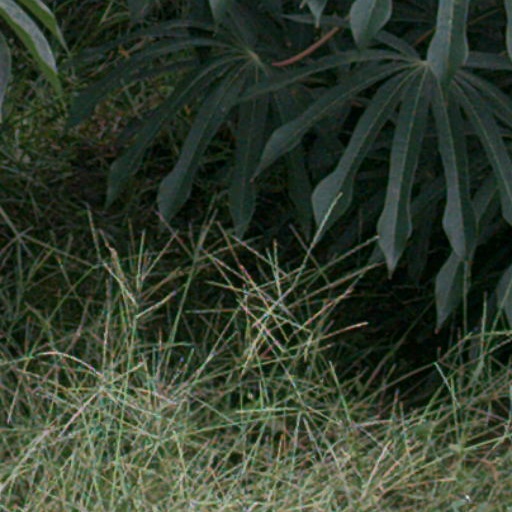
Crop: cassava